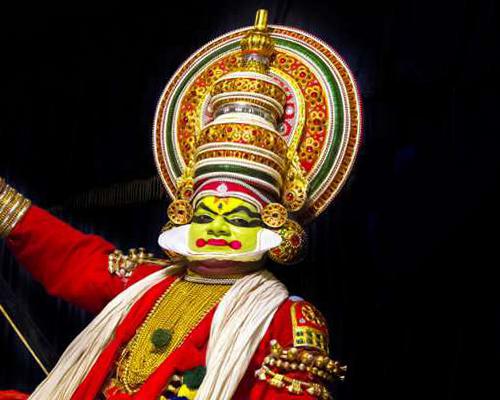
Dance form: kathakali